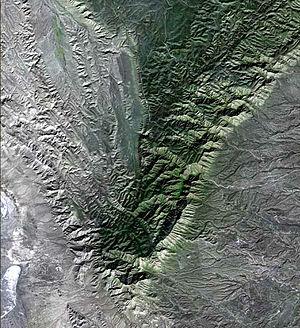
Les montagnes Guadalupe sont une chaîne montagneuse qui se situe à l'ouest du Texas et au sud-est du Nouveau-Mexique. Elle se trouve au sud-est des montagnes Sacramento et à l'est des montagnes Brokeoff. Leur point culminant est le pic Guadalupe. El Capitan en est l'un des sommets les plus reconnaissables.